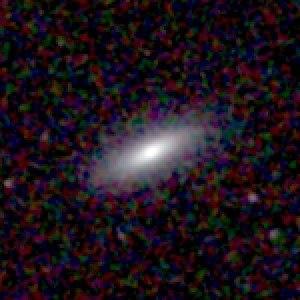
Galaxie NGC 448 Español: Galaxia NGC 448 Italiano: Galassia NGC 448